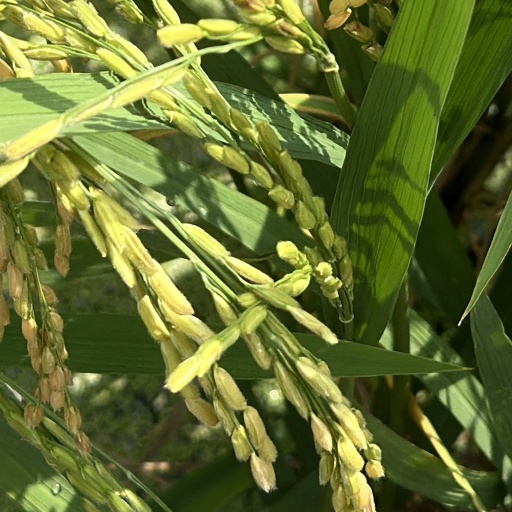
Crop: rice